Fridolf Heck

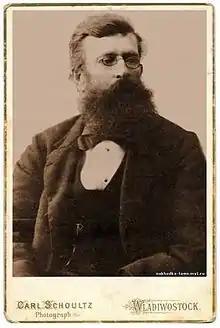

Fridolf Fabian Heck the surname also rendered as Höök (Scandinavian form) or Fridolf Kirilovich Gek (Russian: Фридольф Кириллович Гек) (December 30, 1836 – July 4, 1904) was a Finnish naval captain, whaler, free trader, and settler in the Russian Ussuri krai.